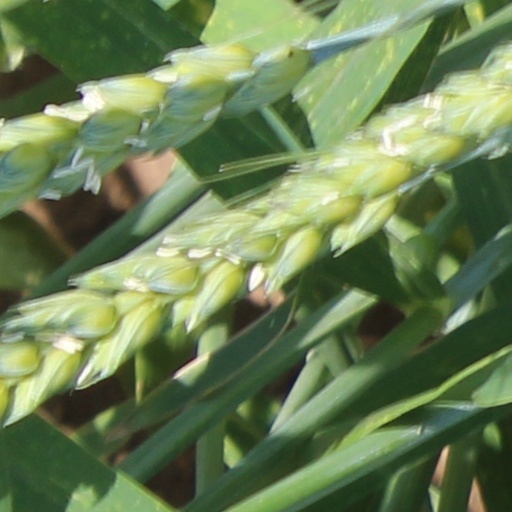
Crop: wheat